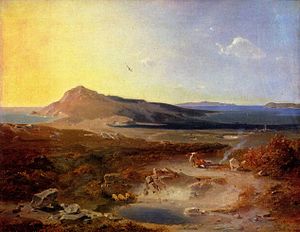
Carl Rottmann
Øen Delos, 1847.
Carl Anton Joseph Rottmann var en tysk maler, bror til Leopold Rottmann.